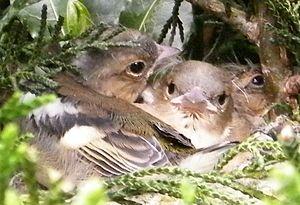
Nichée de pinsons des arbres prête à l'envol.
Le Pinson des arbres est une espèce de petits passereaux, partiellement migrateur, très répandu, de la famille des fringillidés. C'est la plus fréquente et la plus répandue des trois espèces de pinsons. Il est présent dans toute l'Europe à l'exception de l'Islande et de la Scandinavie la plus septentrionale, son aire de répartition s'étend vers l'est jusqu'en Sibérie centrale. C'est aussi un oiseau reproducteur en Afrique du Nord et au Proche-Orient jusqu'en Iran. En Nouvelle-Zélande et en République sud-africaine, le pinson a été introduit par l'homme.